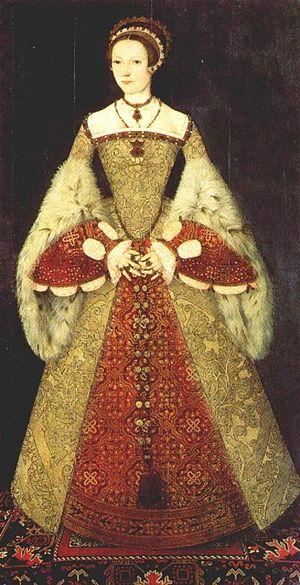
sujet
Un vertugadin est un élément du costume féminin, d’origine espagnole, qui se présente sous la forme d'un bourrelet placé autour des hanches pour donner à une robe une ampleur.